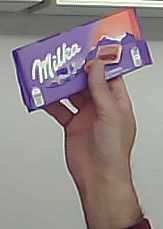
Product: milka_chocolate